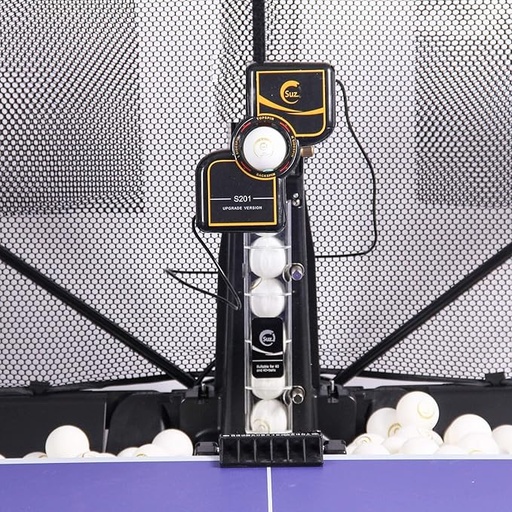
Suz Table Tennis Robot with Net Ping Pong Ball Machine S201 Automatic Table Tennis Machine for Training with 40mm+ Table Tennis Balls
About This Suz S201 is designed to work properly when at least 20 balls are available below the feeding tube. If the machine does not serve properly, make sure that there are enough balls around the feeding tube and the ball frequency on the control box is at least 1.Make sure enough balls around the feeding tube,Tighten the net a little, let the tilt rise a little, so the balls will came to the feeding tude Adjust robot head up and down, you can play direct serve or indirect serve. how to adjust robot head up and down can send us message for video. If you would like to play direct serve (i.e., the served ball bounces one time on the table before you hit the ball), set topspin to 6 and backspin to 2 or 3 on the control box. If you would like to play indirect serve (i.e., the served ball bounces two times on the table before you hit the ball), set topspin to 4 and backspin to 3 on the control box Read the manual for instructions on how to install the robot.How to install power cord, put in power cord behind the control box.(not the back of the machine,put in power cord behind the control box ) Can only be placed on table tennis tables less than 2.5 inches thick. if table tennis table is more than 2.5 inches thick is not suitable for our robot The manufacturer will provide replacement parts for any damage caused by normal wear and tear within one year from the purchase of Suz table tennis robots. If you need any help, please email the manufacturer. The manufacturer's email address can be found in the manual If you don’t use the robot for a long time, please clean it up and put robot in box or bag to avoid collecting dust Overview Brand : Suz Color : Black Material : Plastic Product Dimensions : 34.65"L x 16.14"W x 15.75"H Sport : Table Tennis Item Weight : 9.8 Kilograms Assembly Required : Yes Number of Players : 1 Frame Material : Plastic Recommended Uses For Product : Table Tennis
Brand: Suz
Category: Sporting Goods > Indoor Games > Ping Pong > Ping Pong Robots